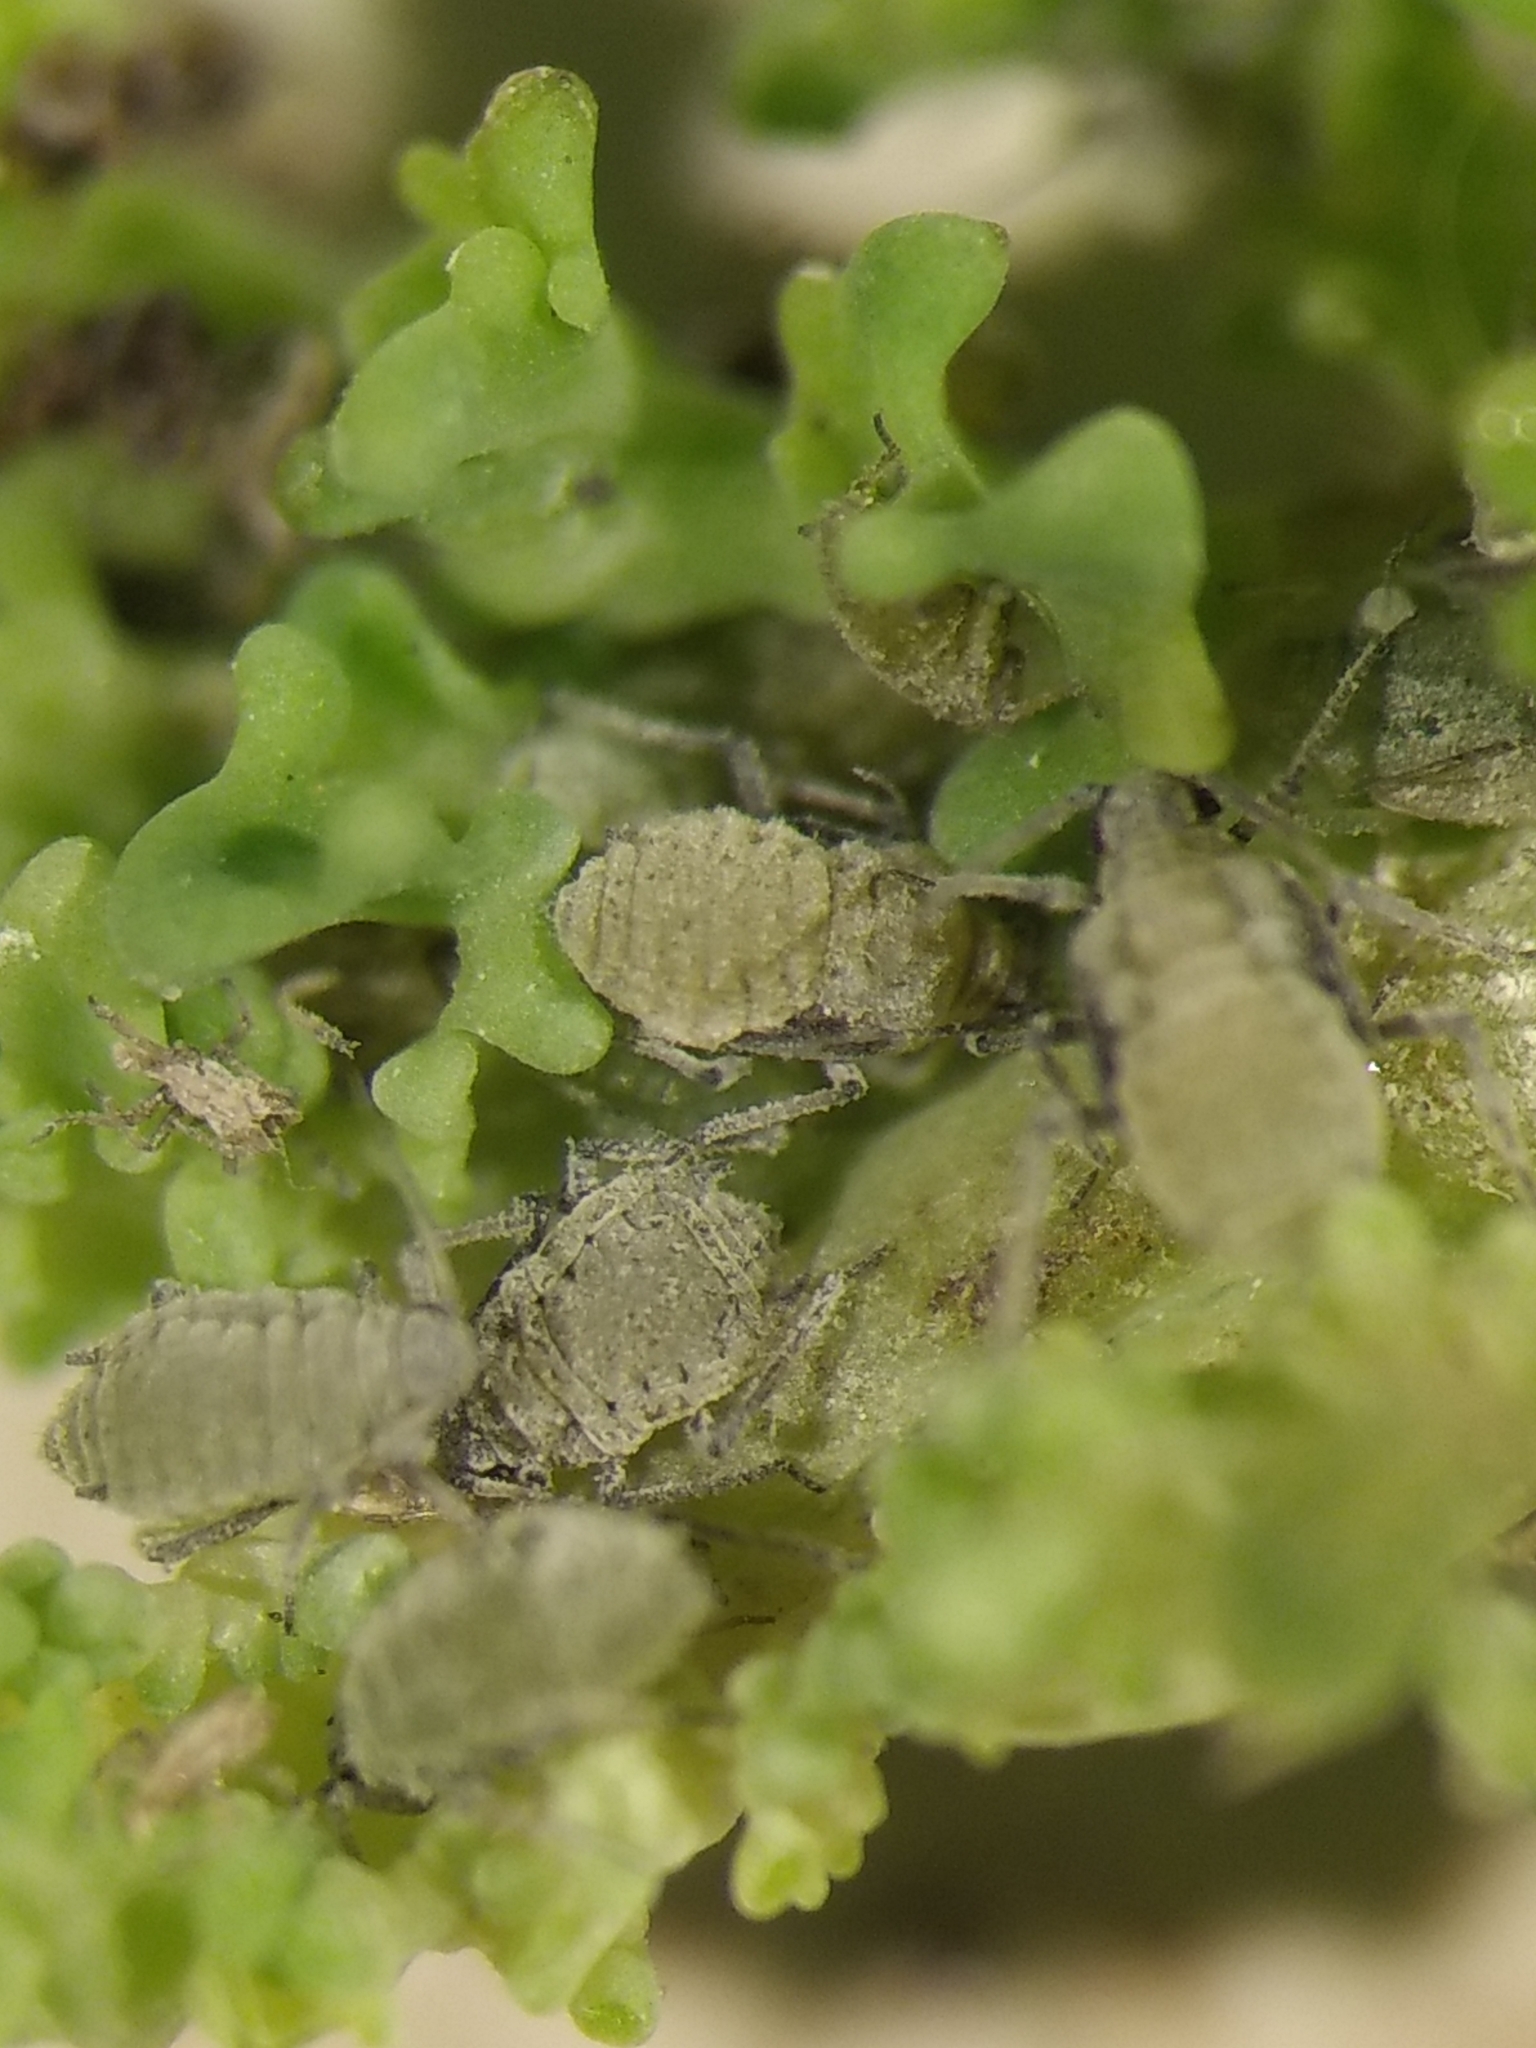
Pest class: cabbage_aphid